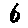
Label: 6